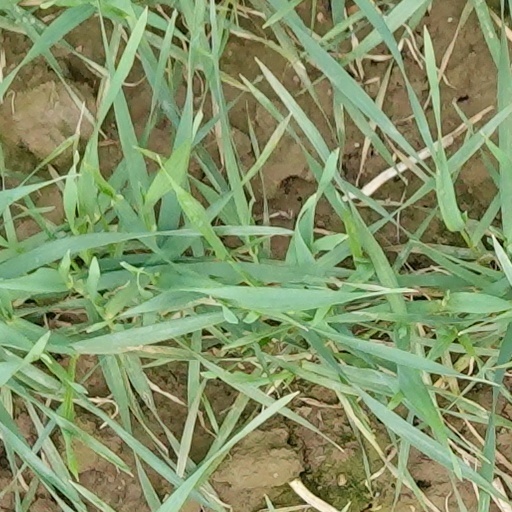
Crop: wheat